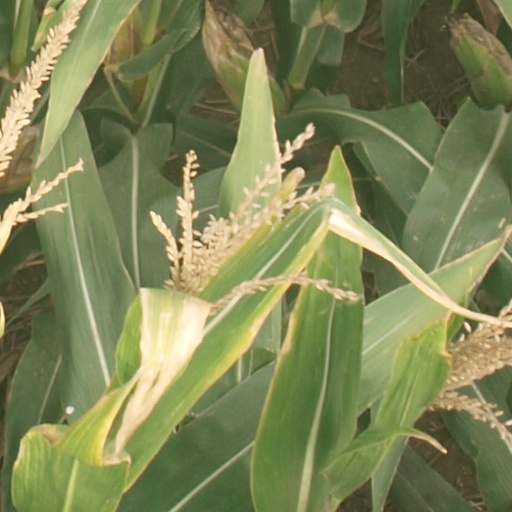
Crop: maize; corn